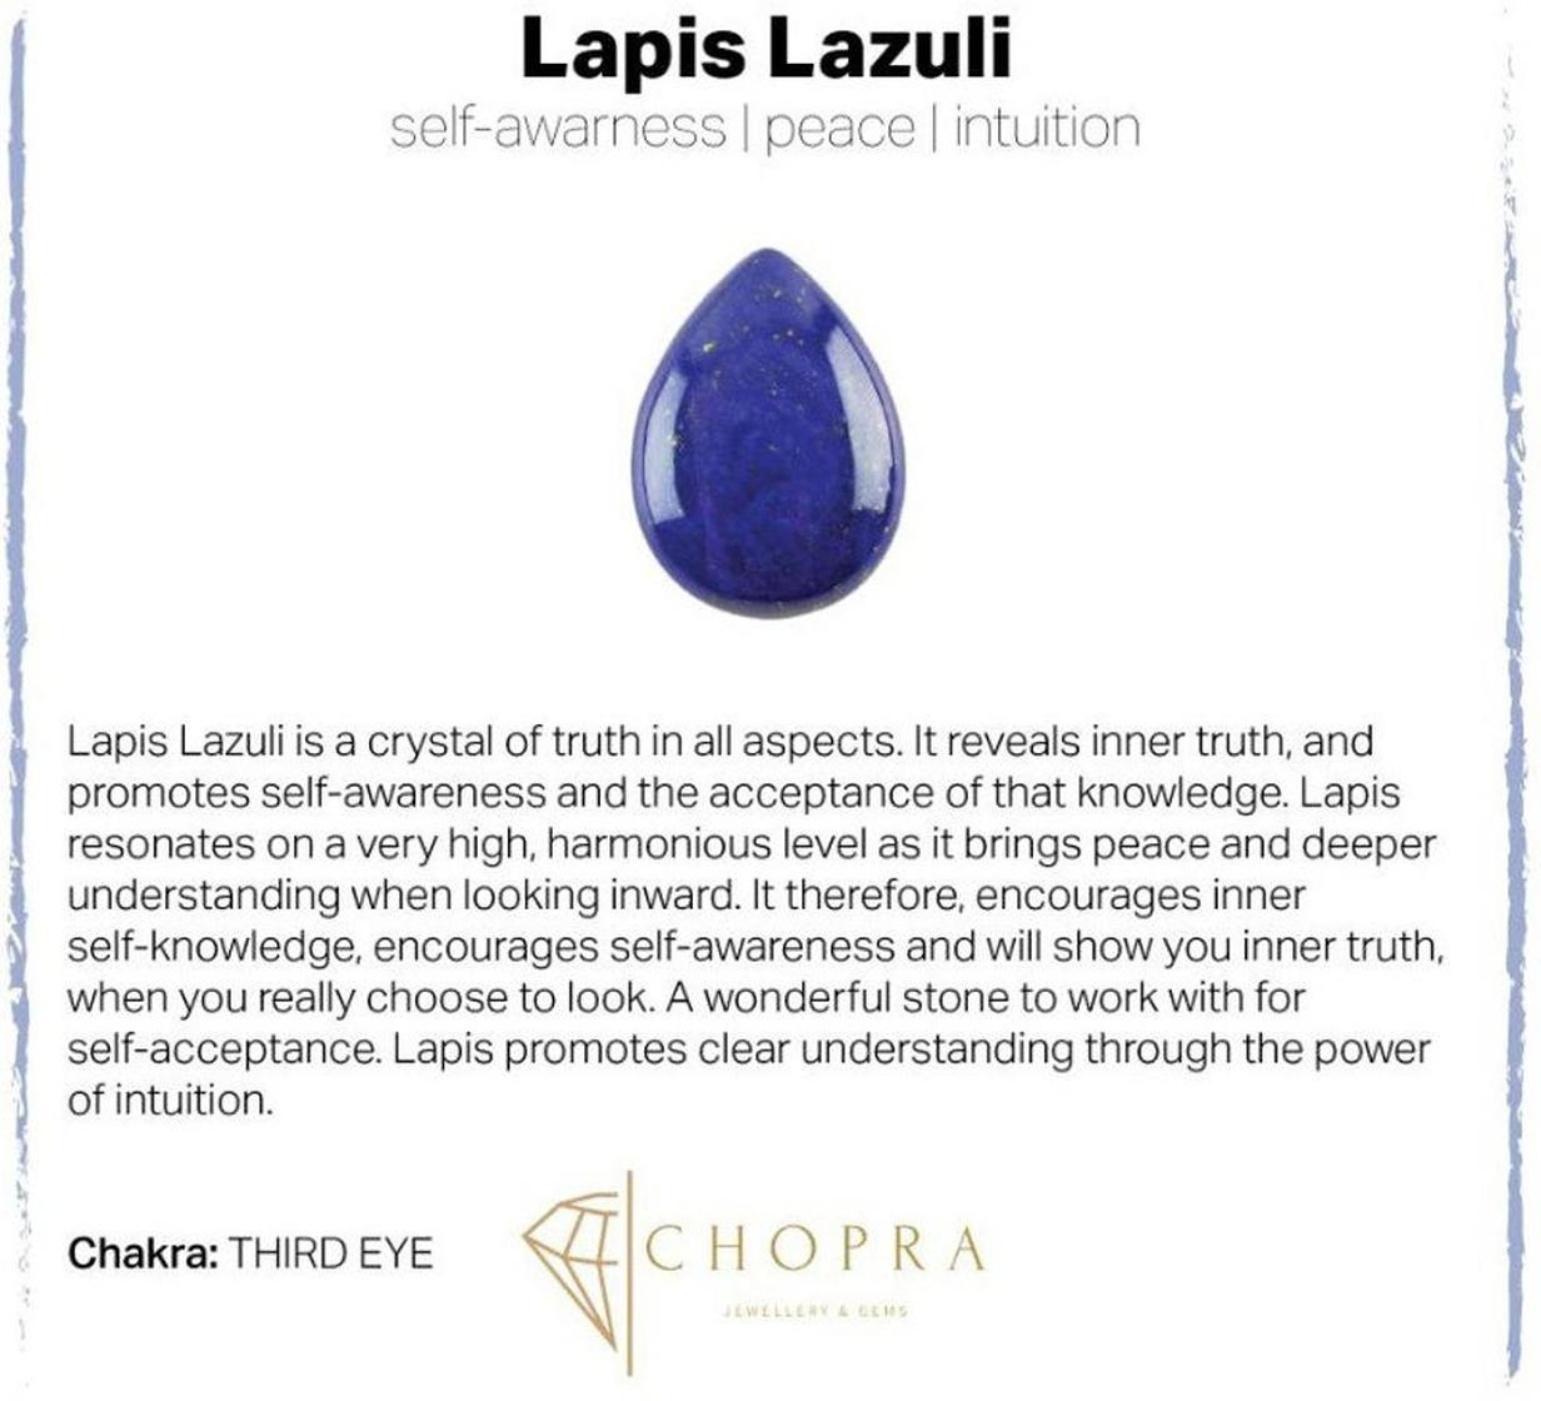
Chopra Gems Brass Natural Lapiz Lazuli Stone Pendant Blue (Unisex) (Lapiz_P29)
Type: Necklaces & Pendants
Brand: Chopra Gems & Jewellery
Price: Rs. 795
 Lapis lazulior or lajward is a semi precious gemstone is be used by astrologers to nullify the malefic effects of planet saturn, so can also be used as an substitute for blue sapphire or neelam. It is dark blue in color with traces of golden lines over it. It is said to overcome depression and laziness or dullness. Also is very significant to people prone to accidents. It is an opaque gemstone. The pictures shown are of the good quality and only significant representation. The quality we are offering here are more or less same, it varies from piece to piece as per sizes. Jewellery metal lajward lapis lazuli should be best if made in silver,brasscopper or penta-alloy. Wearing day saturday or otherwise it can be worn before any important work like to interviews, auditions, etc., And then can be removed after that for future requirements. .
Features: Type pendant,Color blue,Material brass
Included: Lapiz Lazuli Stone Pendant